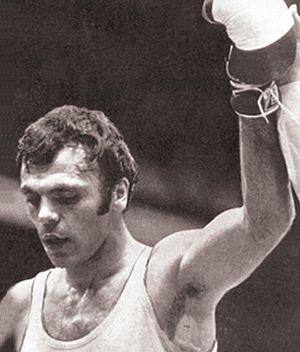
Ion Alexe est un boxeur roumain né le 25 juillet 1946 à Cornu.